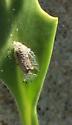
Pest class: diamondback_moth